Retroreflector

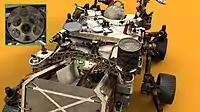
Mars "Perseverance" rover - LaRA - (artwork)

For traffic signs and vehicle operators, the light source is a vehicle's headlights, where the light is sent to the traffic sign face and then returned to the vehicle operator. Retroreflective traffic sign faces are manufactured with glass beads or prismatic reflectors embedded in a base sheeting layer so that the face reflects light, therefore making the sign appear more bright and visible to the vehicle operator under darkened conditions. According to the United States National Highway Traffic Safety Administration (NHTSA), the Traffic Safety Facts 2000 publication states the fatal crash rate is 3-4 times more likely during nighttime crashes than daytime incidents.